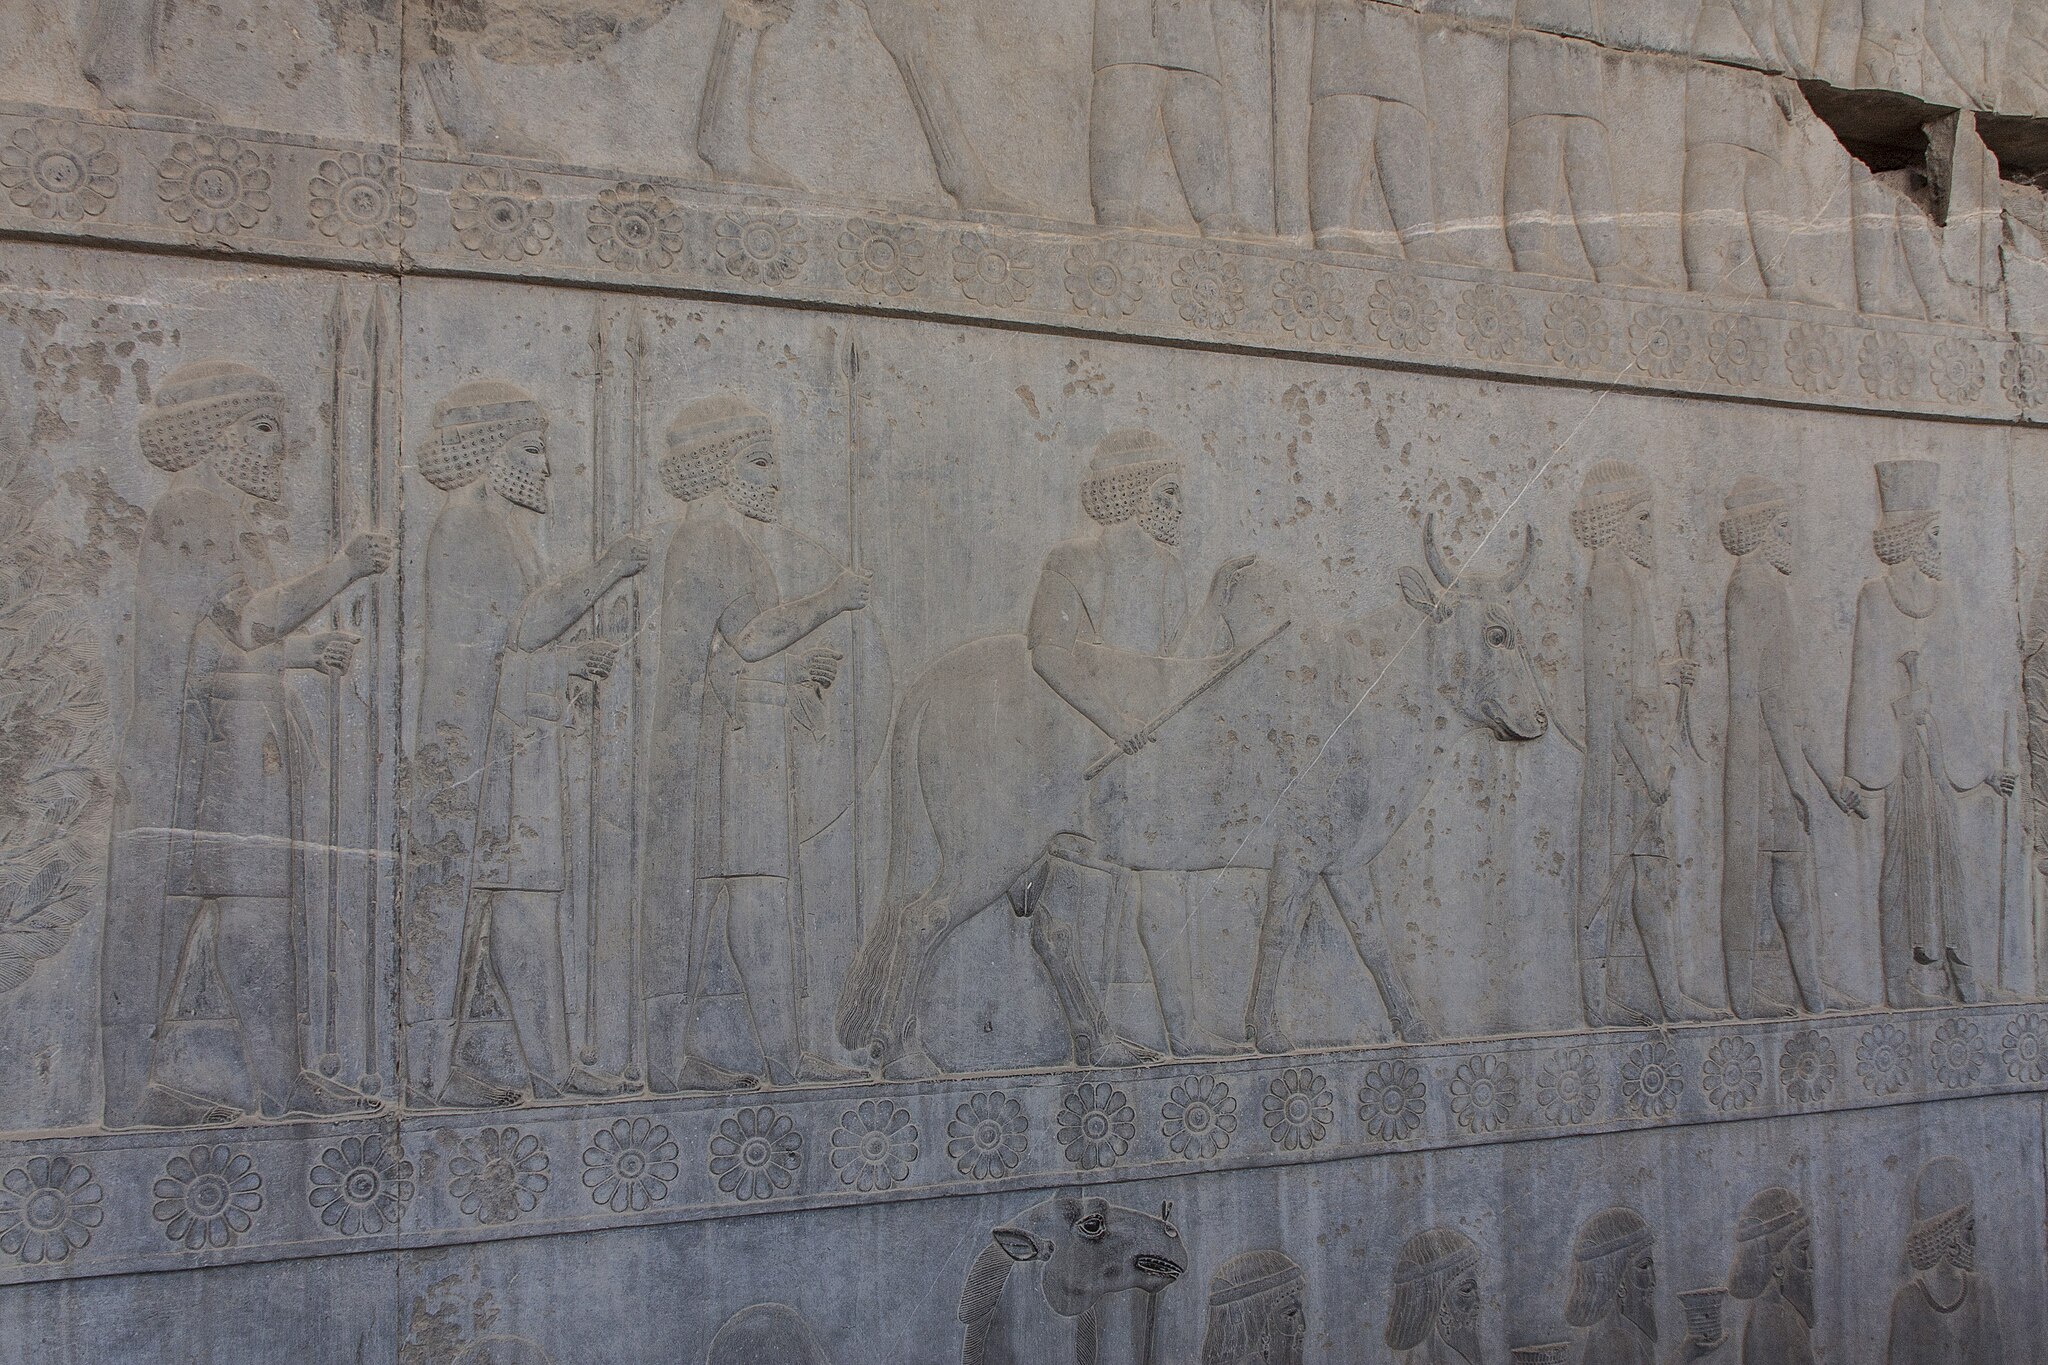
Title: Drangianian delegation Apadana eastern stairs
Description: Drangianian delegation Apadana eastern stairs
Date: 2016-04-29 09:00:12
Categories: Self-published work, Gandarian delegation, Apadana